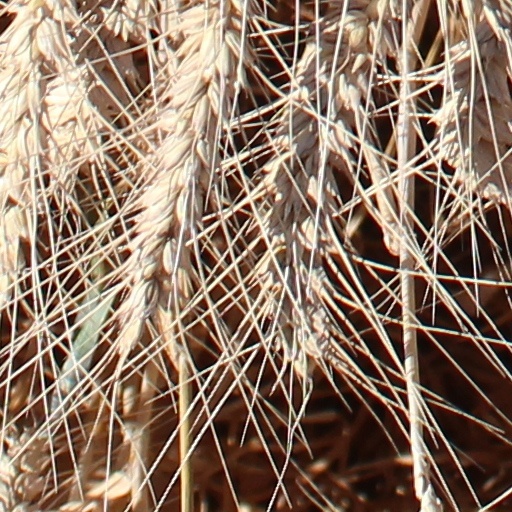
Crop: wheat